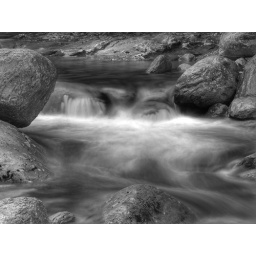
This is an HDR in black &amp;amp; white I tried. I think it came out realy well.